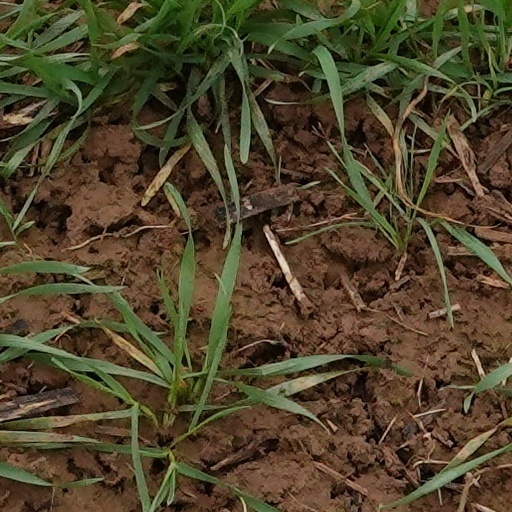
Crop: wheat